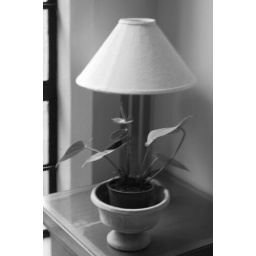
lamp in black and white